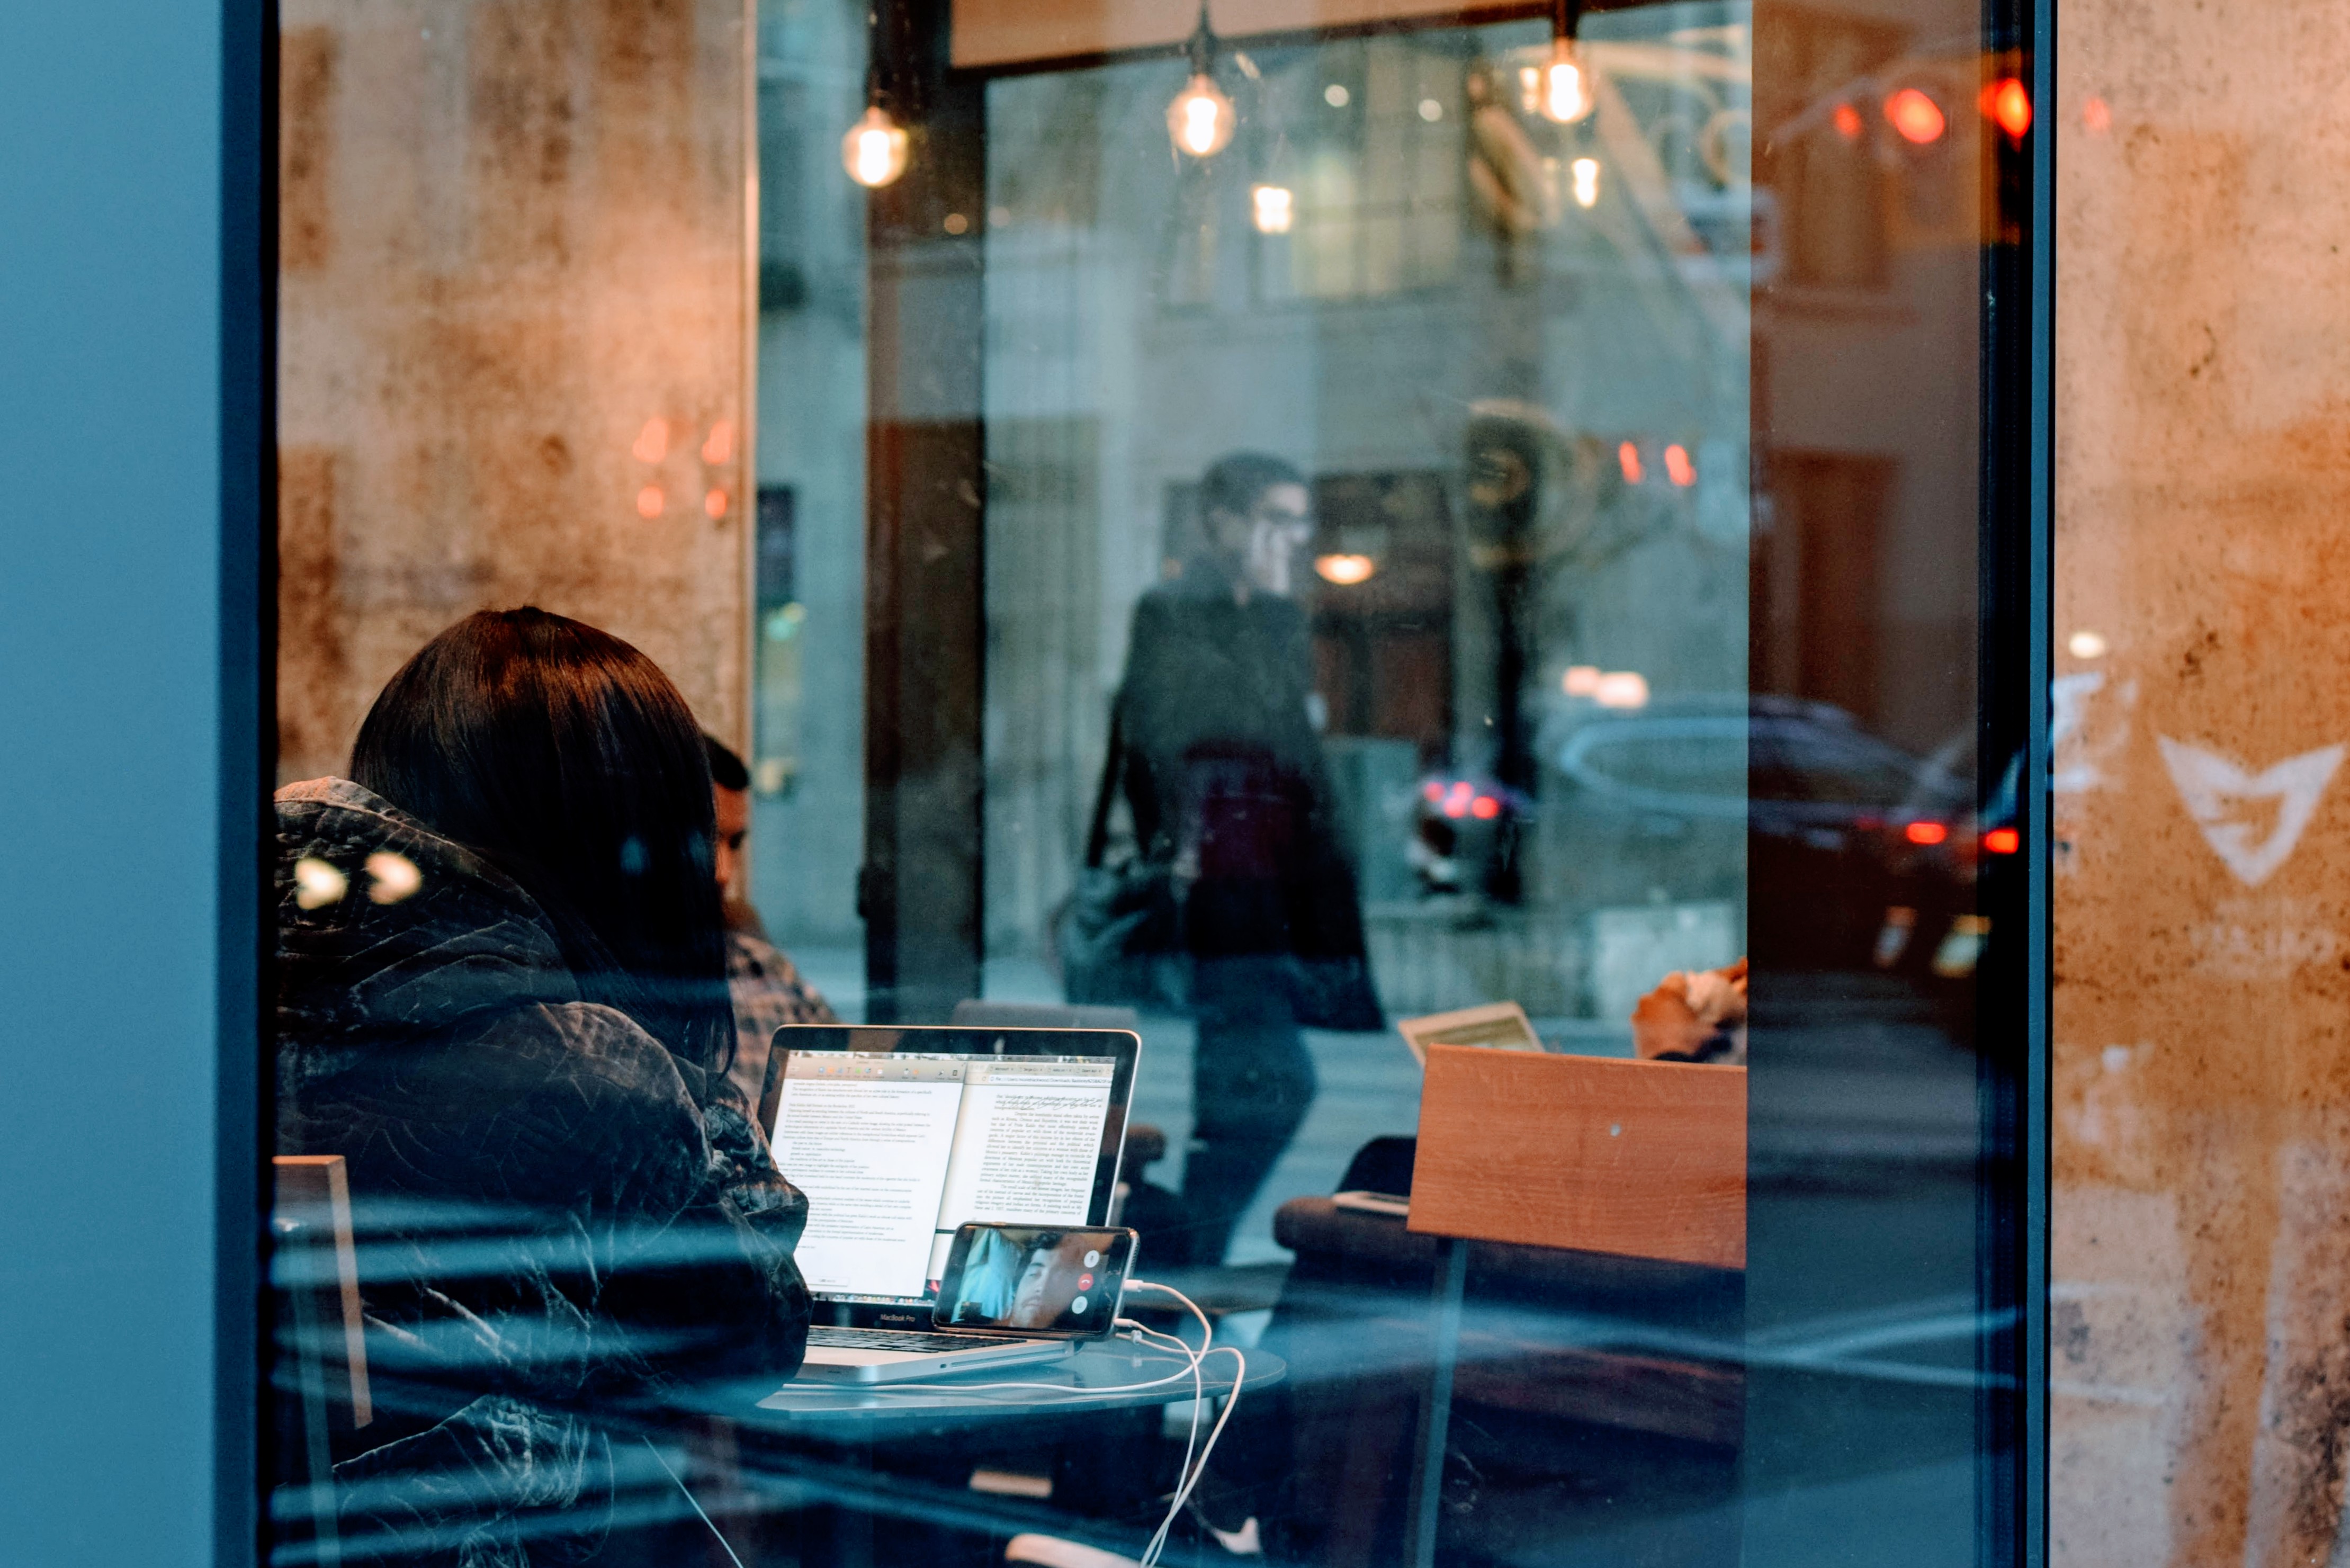
laptop, man, light, people, girl, woman, street, window, glass, restaurant, city, travel, reflection, color, blue, room, interior design, art, indoors, design, infrastructure, photograph, snapshot, adult, video call